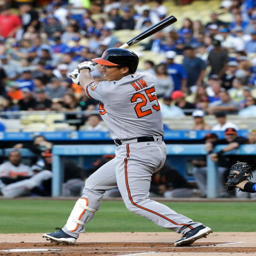
baseball player follows through on a double during the first inning of tuesday 's game against sports team .